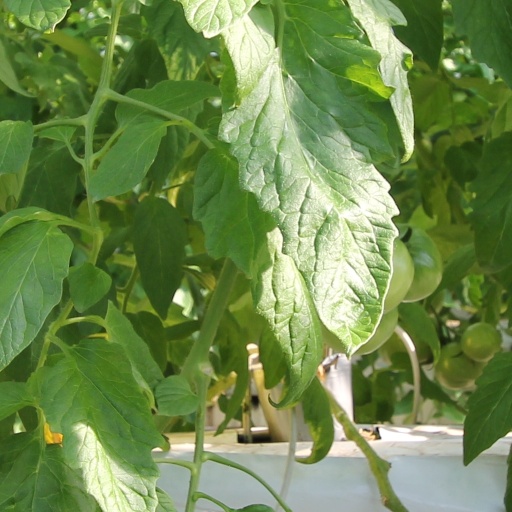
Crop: tomato